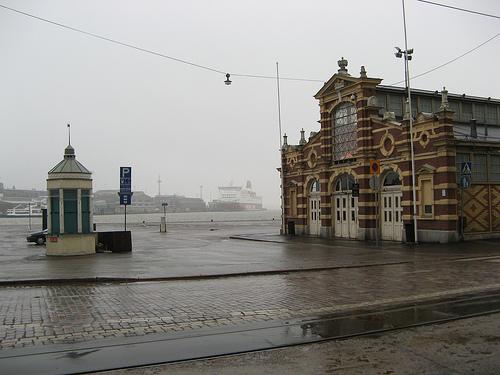
Weather: rain or strom